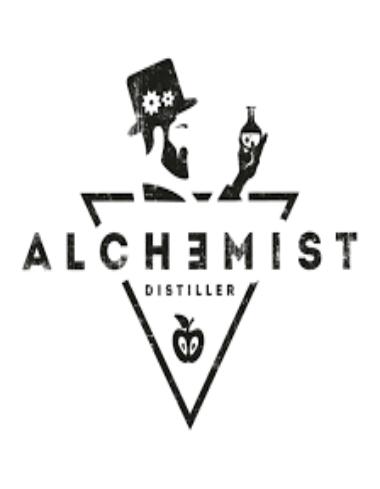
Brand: Alchemist
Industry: Clothes